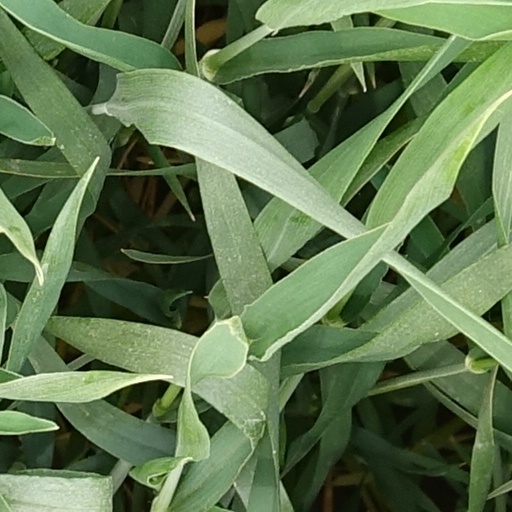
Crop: wheat